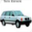
Label: automobile